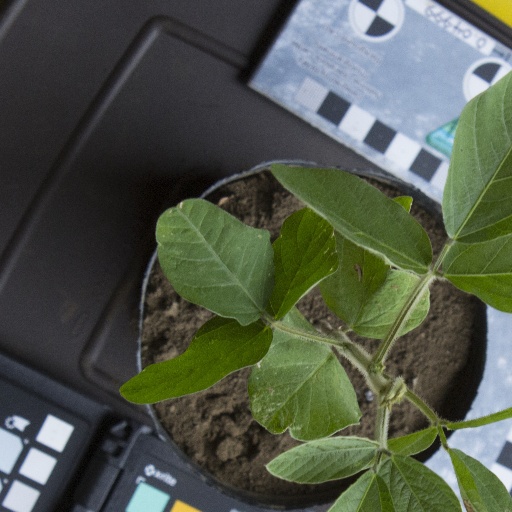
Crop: soybean